French frigate Belle Poule (1766)

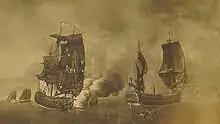
A painting by Auguste-Louis de Rossel de Cercy depicting the fight of "Belle Poule" and "Arethusa"

On 7 January, the British ships of the line and stopped her and demanded to inspect her. In spite of the overwhelming superiority of the British forces, her captain, Charles de Bernard de Marigny, answered: